Bernardine Dohrn

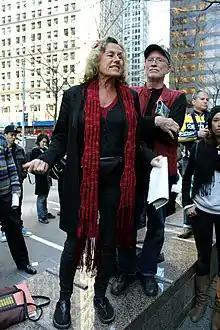
Bernardine Dohrn and Bill Ayers in Occupy Wall Street, Zuccotti Park, 2012

From 1984 to 1988, Dohrn was employed by the Chicago law firm Sidley Austin, where she was hired by Howard Trienens, the head of the firm, who knew Thomas G. Ayers, Dohrn's father-in-law. "We often hire friends," Trienens told a reporter for the "Chicago Tribune". However, Dohrn had not been admitted to the New York or Illinois bar even though she had passed both bar exams; she did not submit an application to the New York Supreme Court's Committee on Character and Fitness, and she was turned down by the Illinois ethics committee because of her criminal record. Trienens said of the Illinois rejection, "Dohrn didn't get a [law] license because she's stubborn. She wouldn't say she's sorry."